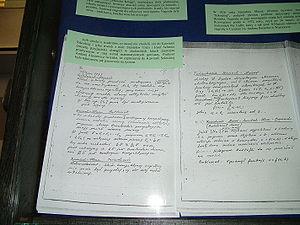
Le Livre écossais est un épais cahier utilisé par les membres de l'école mathématique de Lwów pour noter des problèmes et des solutions. Ce cahier était nommé en l'honneur du Kawiarnia Szkocka à Lwów où il se trouvait sous la garde du propriétaire.
Władysław Hugo Dionizy Steinhaus, né le 14 janvier 1887 à Jasło et mort le 25 février 1972 à Wrocław, est un mathématicien et professeur polonais.
L'École mathématique de Lwów était un groupe de mathématiciens polonais travaillant aux universités de Lwów, pendant la période de l'entre-deux-guerres.